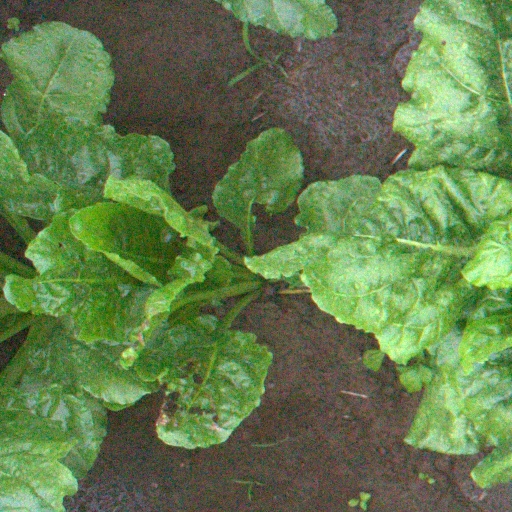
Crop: sugar beet